Herman W. Snow

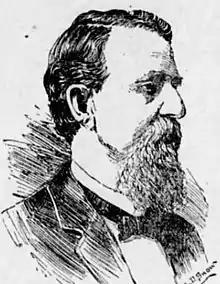
"The Pantagraph" (Bloomington, IL), August 26, 1914

Herman Wilber Snow (July 3, 1836 – August 25, 1914) was an American politician who served as a U.S. Representative from Illinois, the sergeant at arms of the United States House of Representatives, and a member of the Illinois House of Representatives.